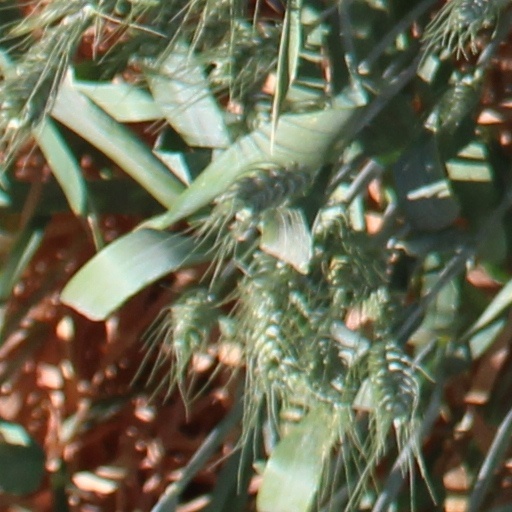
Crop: wheat